L.A. Live

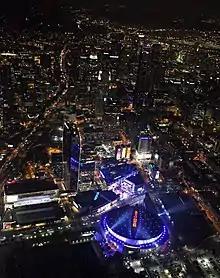
Aerial view of L.A. Live and Crypto.com Arena at night

L.A. Live is an entertainment complex in the South Park District of downtown Los Angeles, California. It is adjacent to the Crypto.com Arena and the Los Angeles Convention Center.